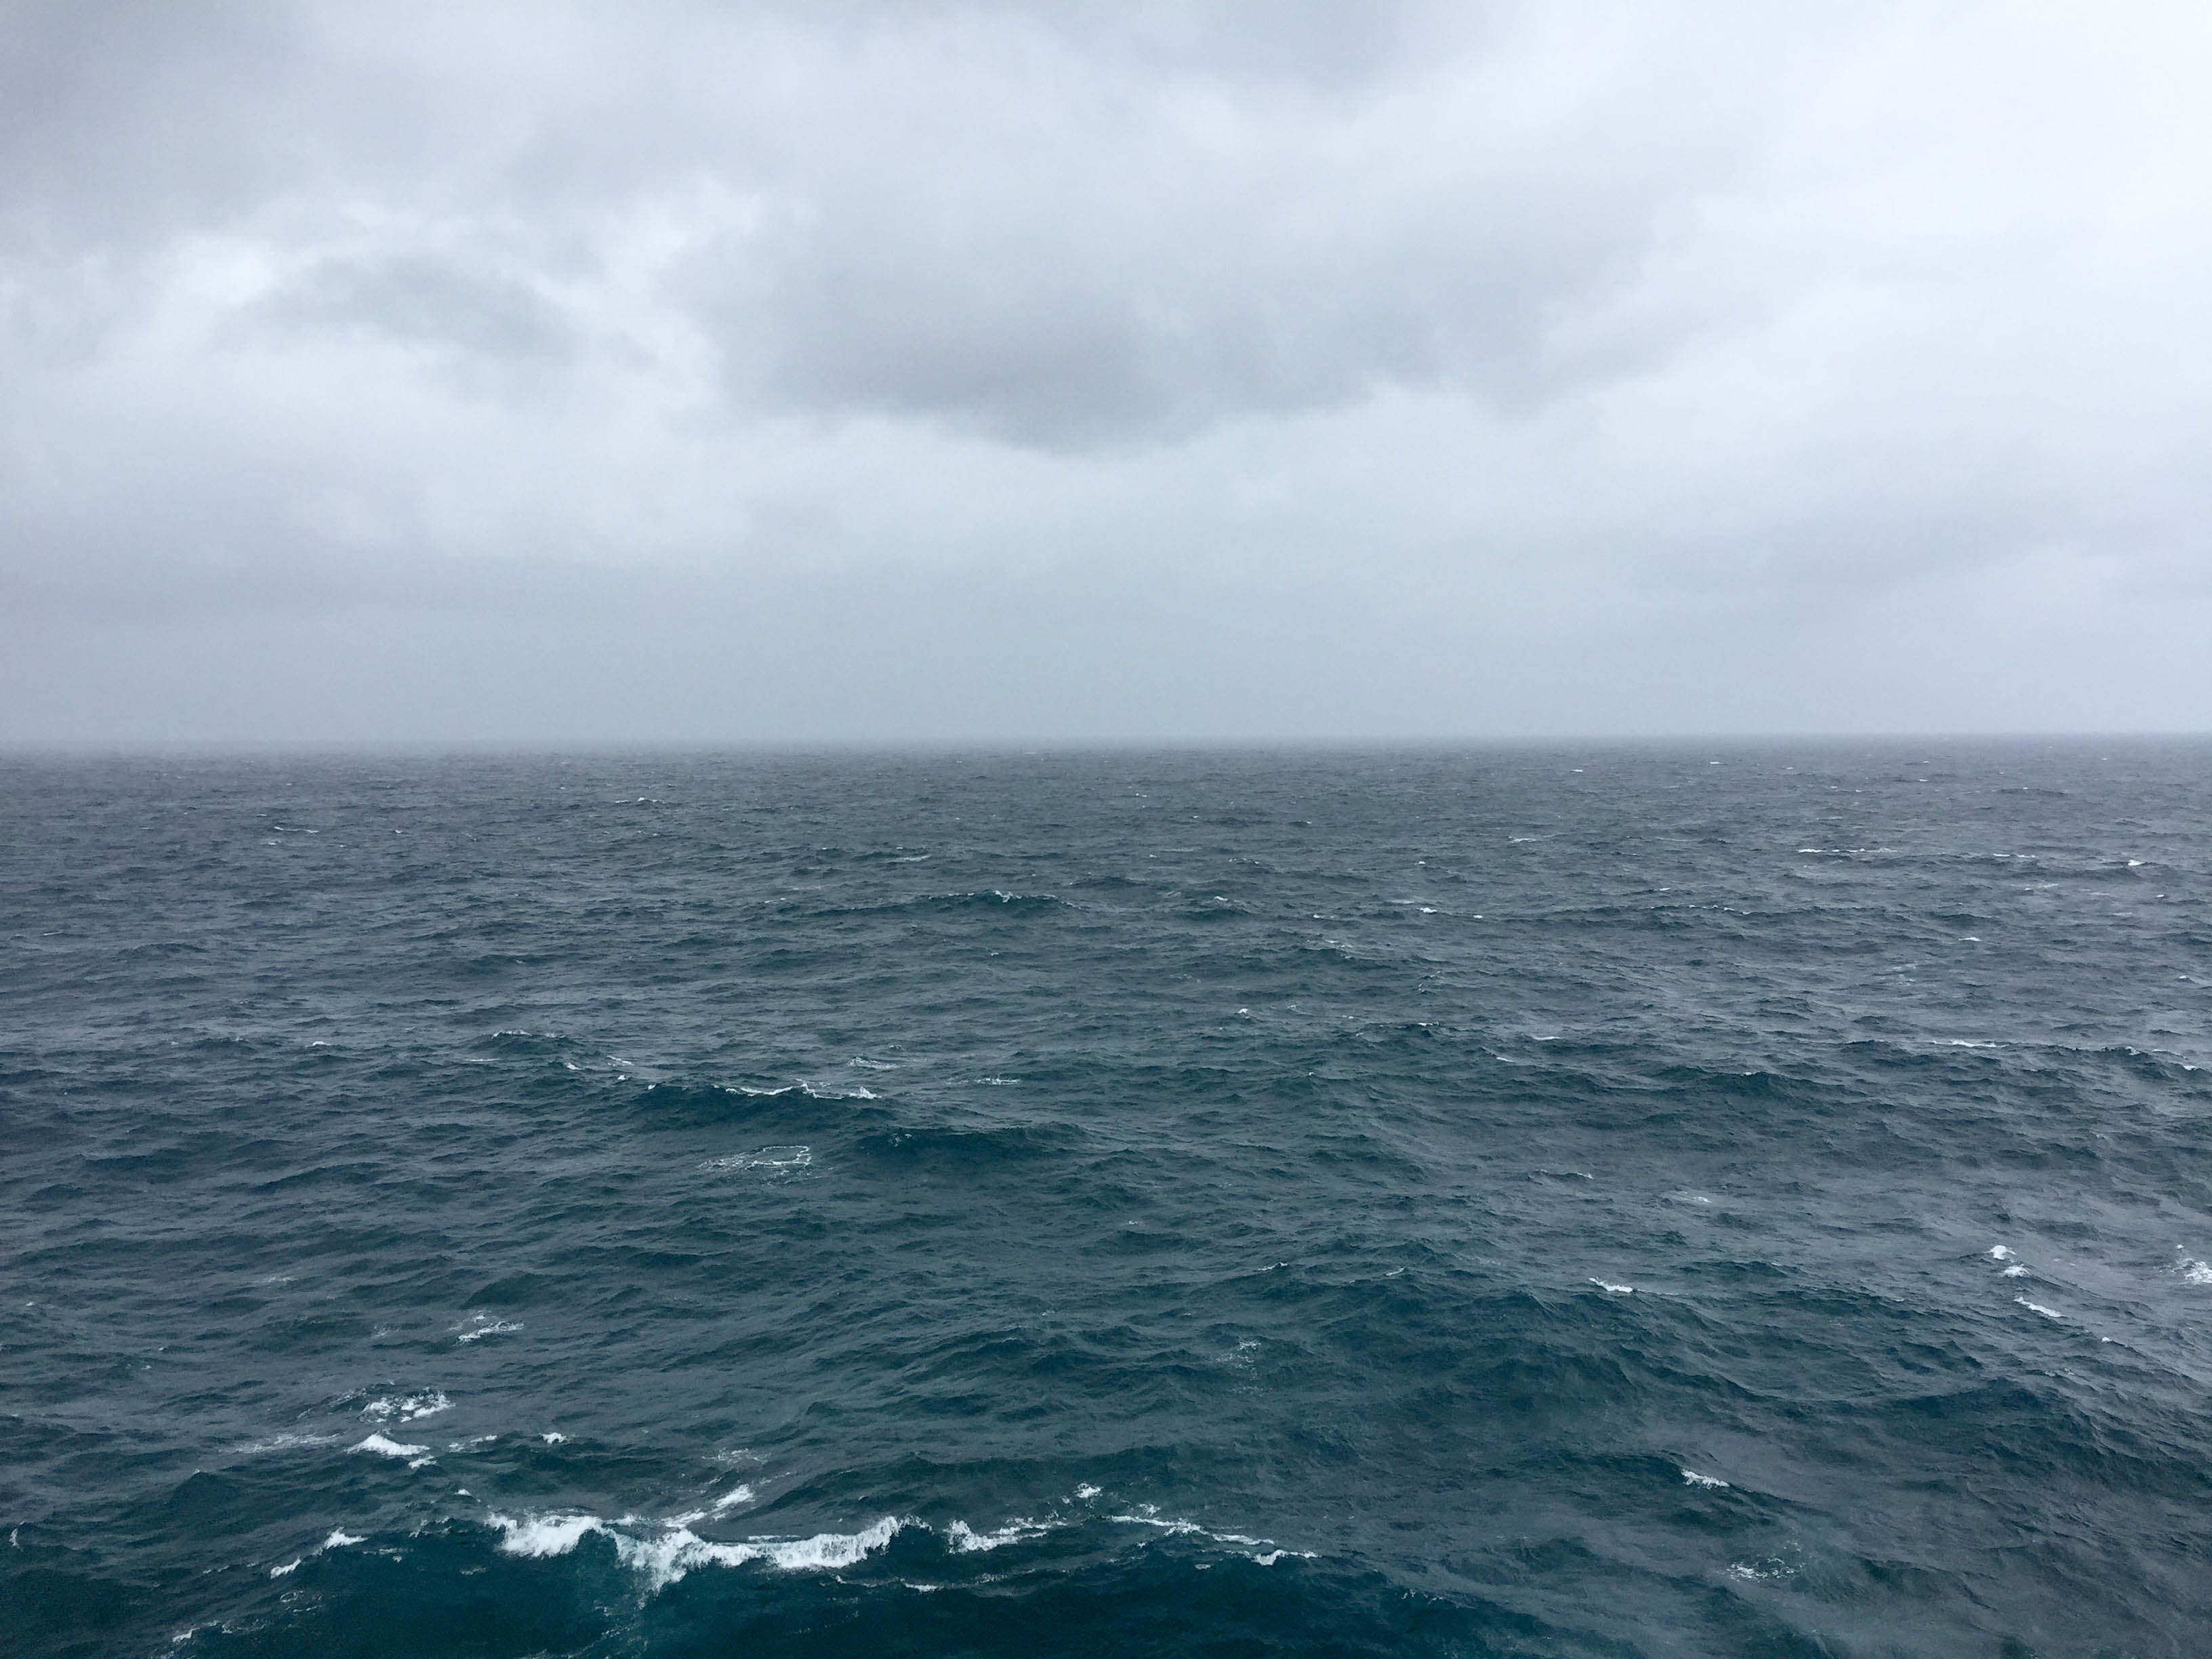
sea, coast, ocean, horizon, cloud, wave, channel, cape, arctic ocean, wind wave